List of gear nomenclature

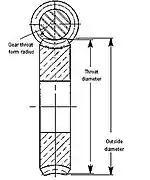
Wormgear diameters

The outside diameter of a gear is the diameter of the addendum (tip) circle. In a bevel gear it is the diameter of the crown circle. In a throated worm gear it is the maximum diameter of the blank. The term applies to external gears, this is can also be known from major diameter.